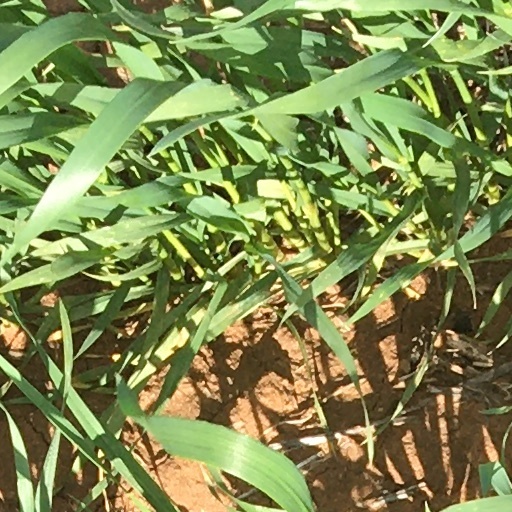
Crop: wheat